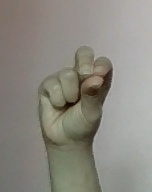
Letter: gaaf